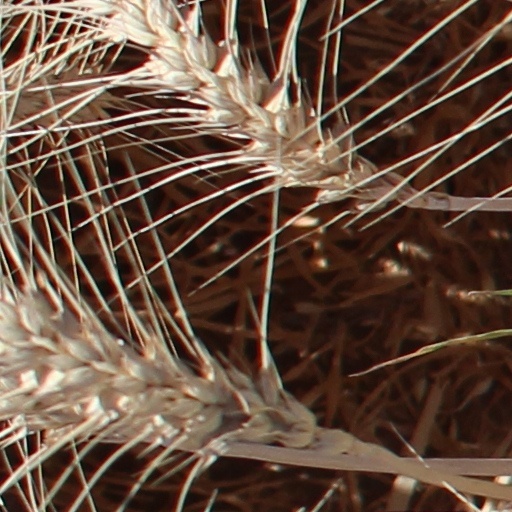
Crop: wheat